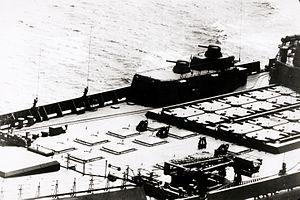
Le P-700 Granit est un missile de croisière antinavire d'origine soviétique, employé d'abord par la marine soviétique puis par la marine russe. Son indice GRAU est 3M45 et son code OTAN est SS-N-19 « Shipwreck ». Il en existe des versions air-sol et il peut être tiré depuis un sous-marin nucléaire lanceur de missiles de croisière.